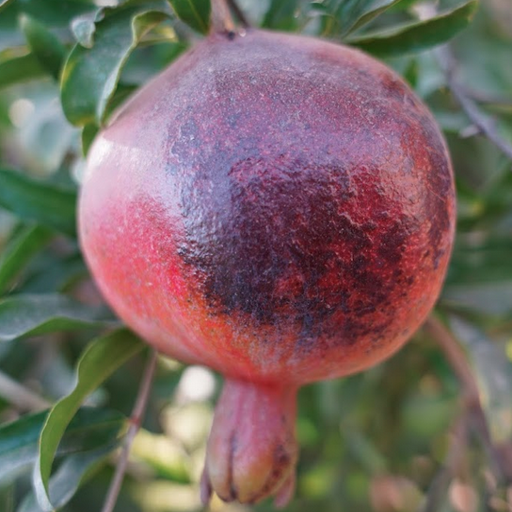
Label: Sunburn